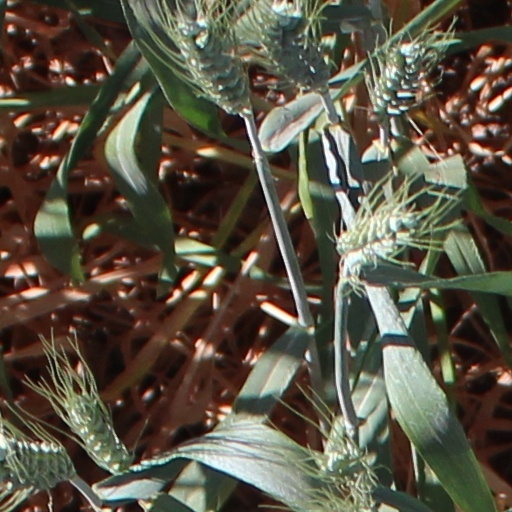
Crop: wheat